Jonas Schomburg

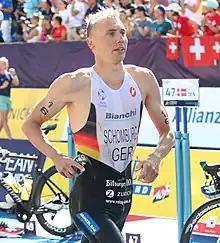

Jonas Schomburg (born 31 January 1994) is a German triathlete. He qualified to represent Germany at the 2020 Summer Olympics in Tokyo 2021.